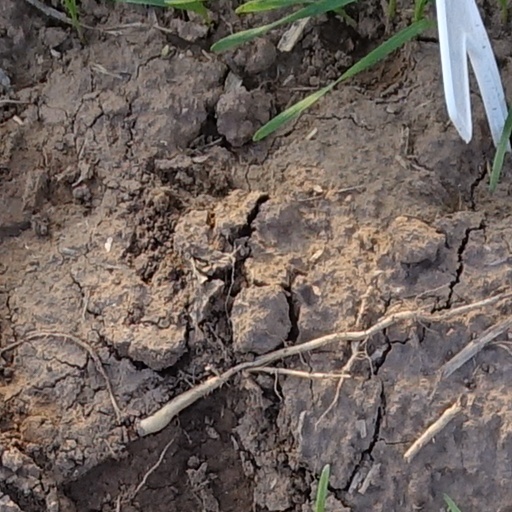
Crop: wheat